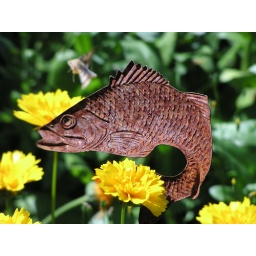
A metal garden fish ornament. I like the butterfly in the background.